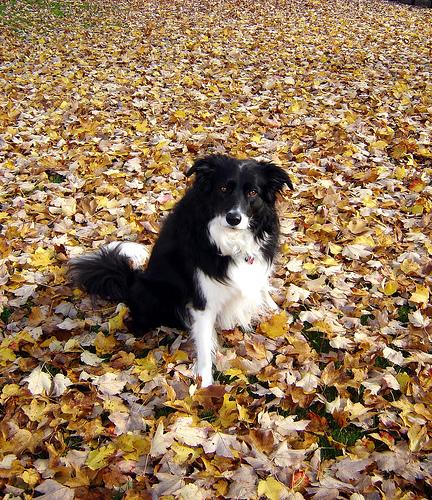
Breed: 227-n000094-collie